El cebichito

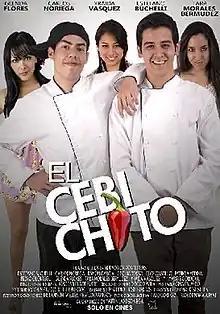
Theatrical release poster

El cebichito is a 2015 Peruvian comedy film written and directed by Martin Landeo. It stars Estéfano Buchelli and Carlos Noriega. It premiered on November 5, 2015, in Peruvian theaters.